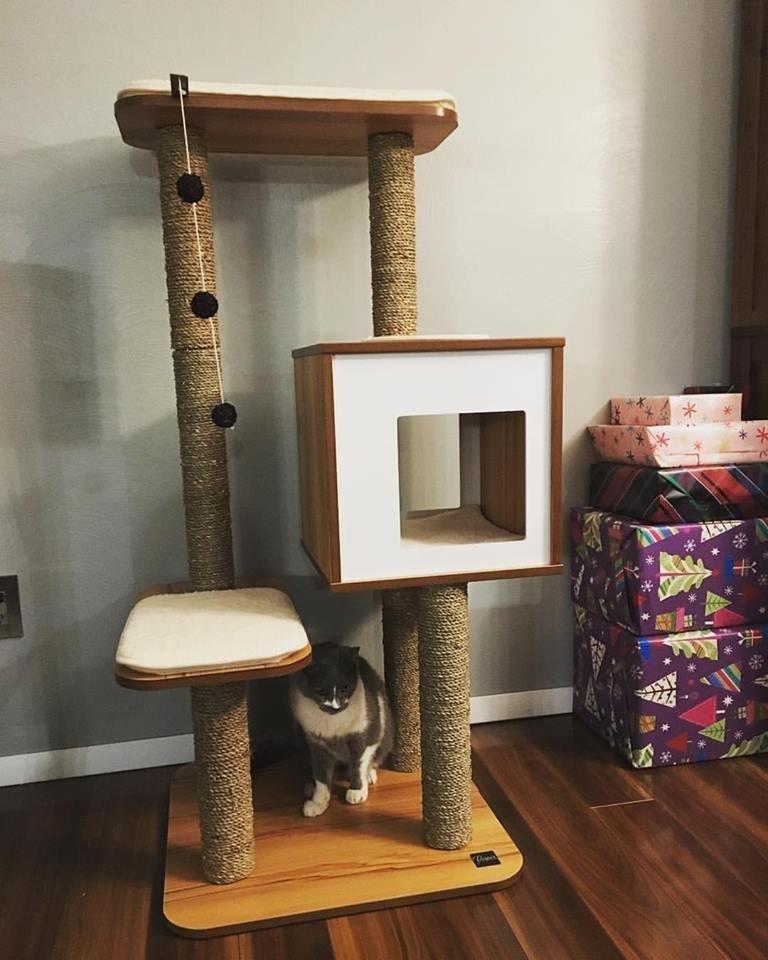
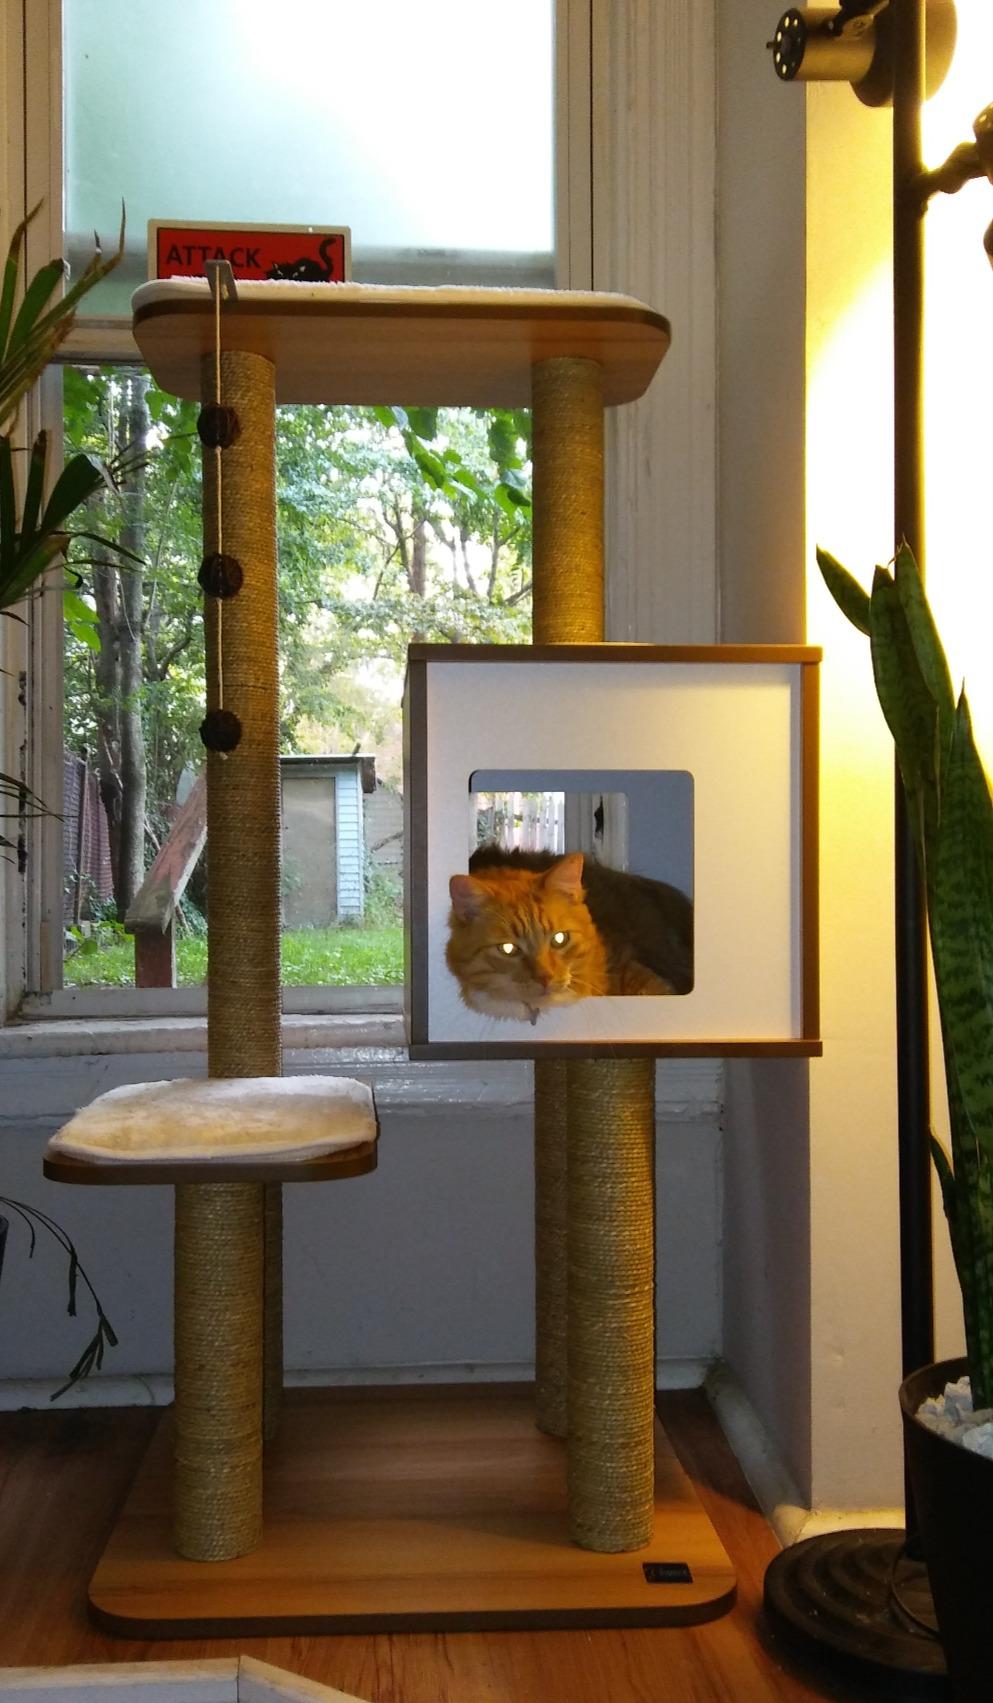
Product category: items_cat tree
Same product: yes